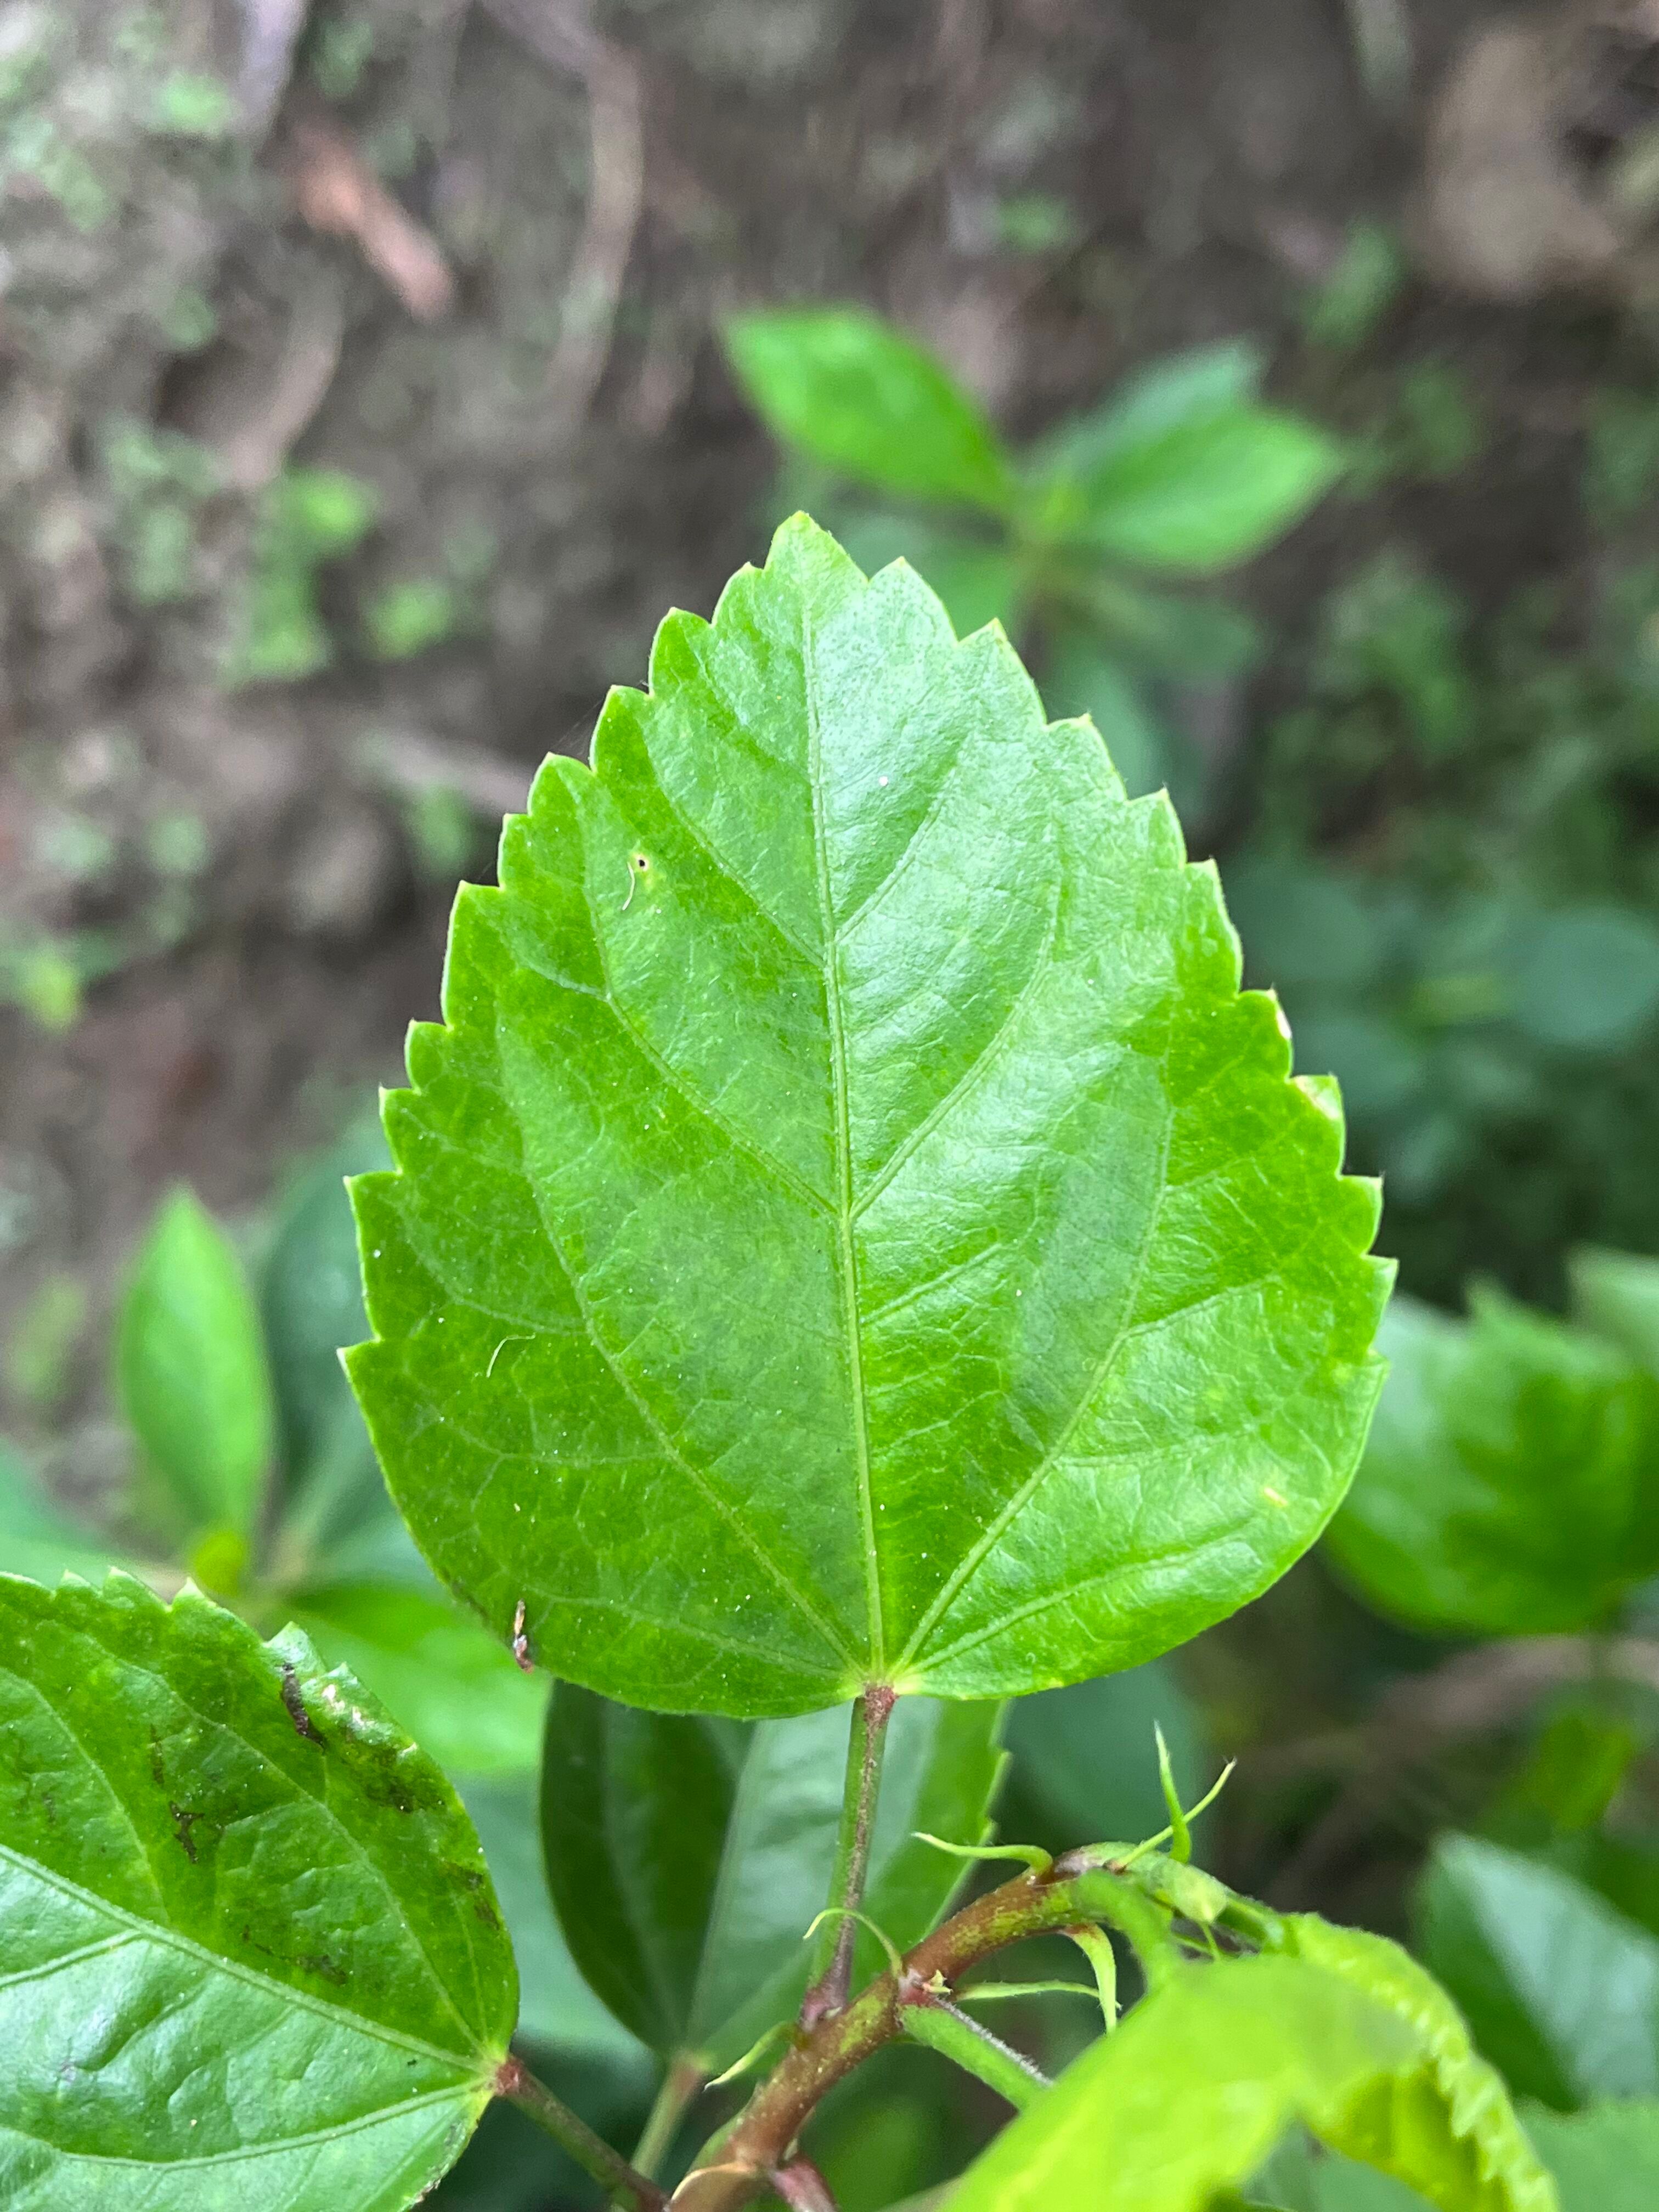
Plant species: hibiscus-rosa-sinensis